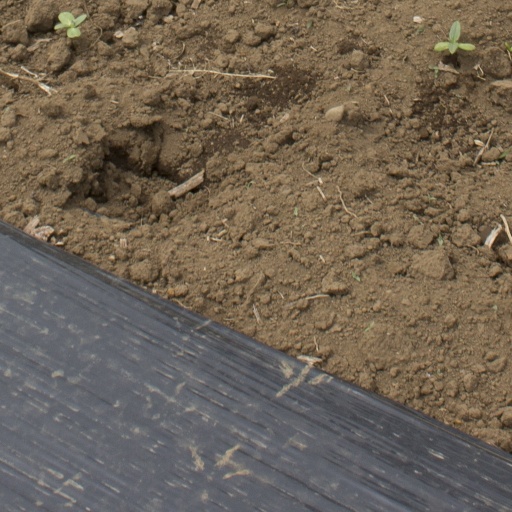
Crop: Jerusalem artichoke